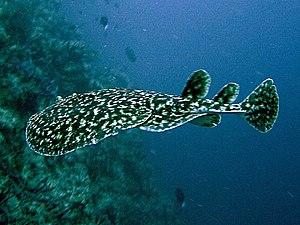
Certains poissons électriques, comme la torpille, sont dotés d'organes électriques qui leur permettent de produire des décharges électriques de forte intensité. Ces organes sont composés de cellules électriques qui sont des cellules musculaires modifiées, et de terminaisons de neurone électromoteur cholinergique. Quand un influx nerveux arrive au niveau des terminaisons cholinergiques, elles libèrent de l'acétylcholine qui va activer des récepteurs à la surface de la membrane des électrocytes au niveau de la plaque motrice. Ceci provoque une dépolarisation qui conduit à l'initiation d'un potentiel d'action.